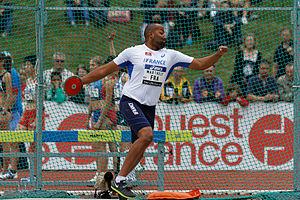
Le DécaNation 2014 est la 10ᵉ édition du DécaNation qui s'est déroulé le 30 août 2014 au Stade du Lac de Maine d'Angers, en France. Les États-Unis remportent l'épreuve, devant la France et la Russie.
Stéphane Marthely est un athlète français, spécialiste du lancer du disque.